Plan of Rome (Bigot)

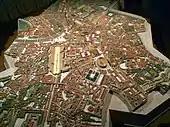
General plan of the Brussels model.

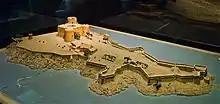
Relief plan from 1681 depicting the Château d'If, preserved in the Musée des Plans-reliefs de l'hôtel des Invalides, Paris.

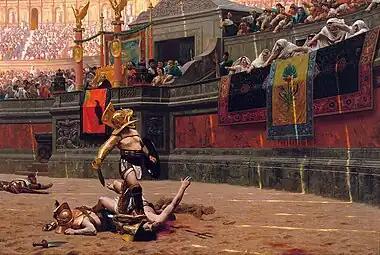
"Pollice verso" (1872), a work by Gérôme emblematic of the way the Roman era was perceived at the end of the 19th century (Phoenix Art Museum).

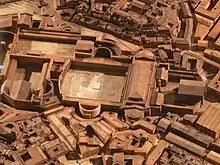
"Map of Rome" by Paul Bigot at the University of Caen, Trajan's forum area.

The Plan of Rome is a model, more precisely a relief map, of ancient Rome in the 4th century. Made of varnished plaster (11 × 6 m), it represents three-fifths of the city at a 1/400 scale, forming a puzzle of around one hundred pieces. It was created by Paul Bigot, an architect and winner of the Grand Prix de Rome in 1900. Initially focused on the "Circus Maximus", Bigot's work gradually expanded to cover an area of over 70 m. It has also become a virtual reconstruction project led by the University of Caen since the 1990s.